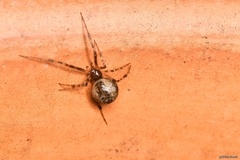
Species: Parasteatoda_tepidariorum